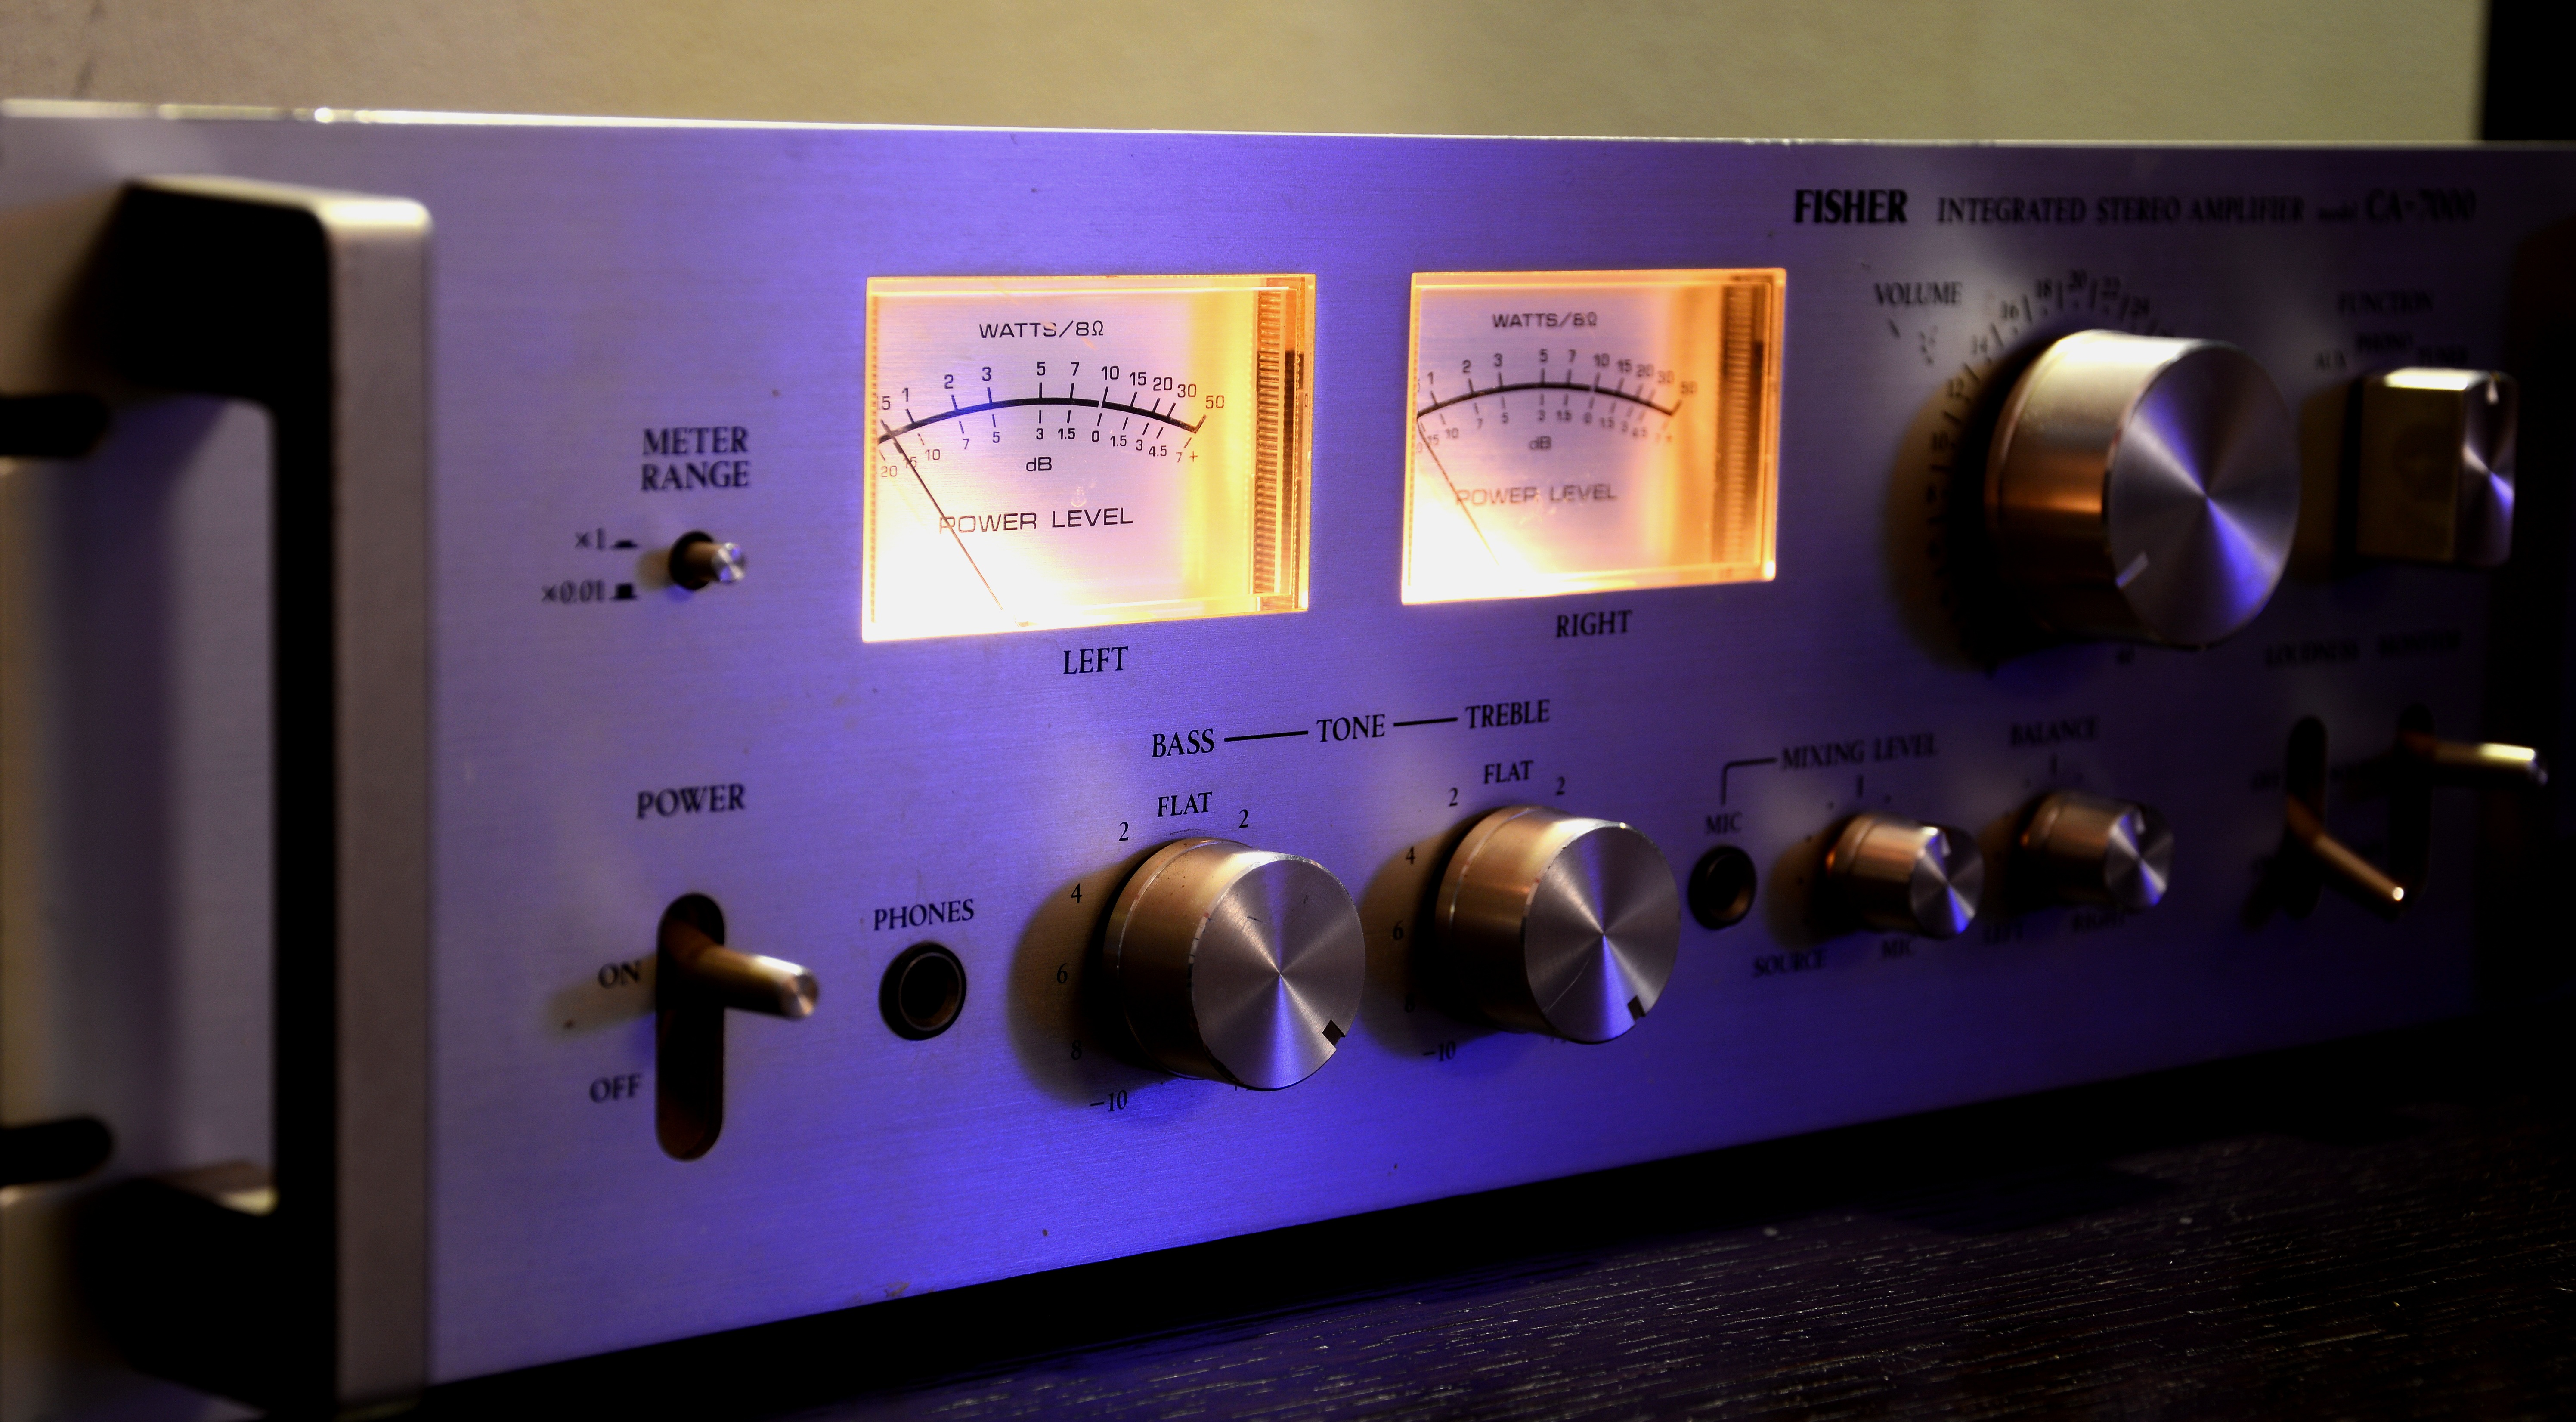
music, light, play, old, lighting, event, stereo amplifier